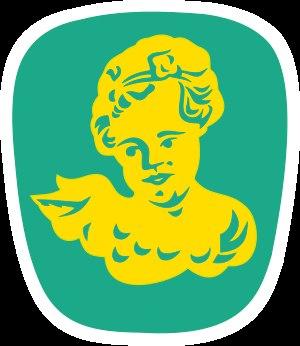
En Allemagne, la Route baroque de Haute-Souabe permet de découvrir, sur 500 km, les principales curiosités de la Haute-Souabe en Bade-Wurtemberg et Bavière.
La Haute-Souabe est une région d'Allemagne située dans les Länder du Bade-Wurtemberg et de Bavière. Le nom fait référence à la zone comprise entre le Jura souabe, le lac de Constance et le Lech. Sa contrepartie est la Basse-Souabe, la région de Heilbronn.